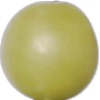
Label: Grape White 2